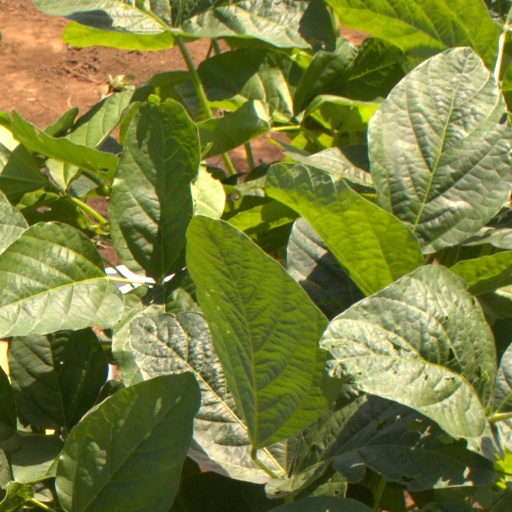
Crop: soybean